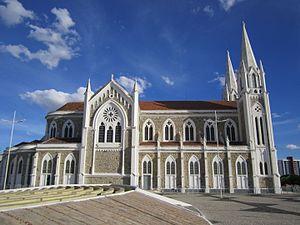
Le Pernambouc est l'un des États fédérés du Brésil. Il est situé au centre est de la région Nordeste ; il est bordé à l'est par l'océan Atlantique. L'État a une superficie de 98 937 km², soit un peu plus que la superficie du Portugal, et compte 9 557 071 habitants. Sa capitale est Recife.